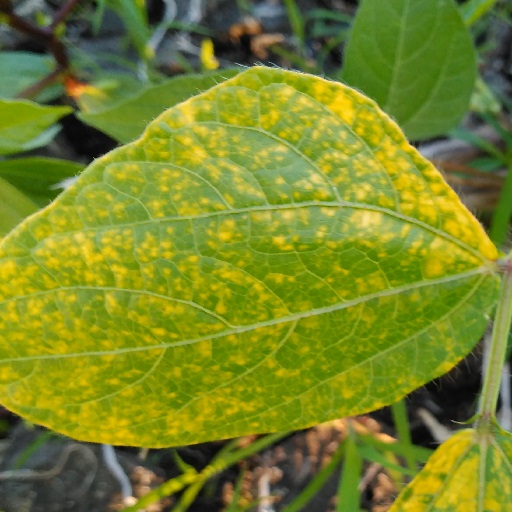
Label: Yellow Mosaic